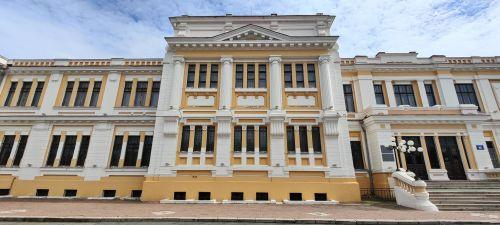
地标名称：哈尔滨铁路博物馆
所在城市：哈尔滨市·南岗区